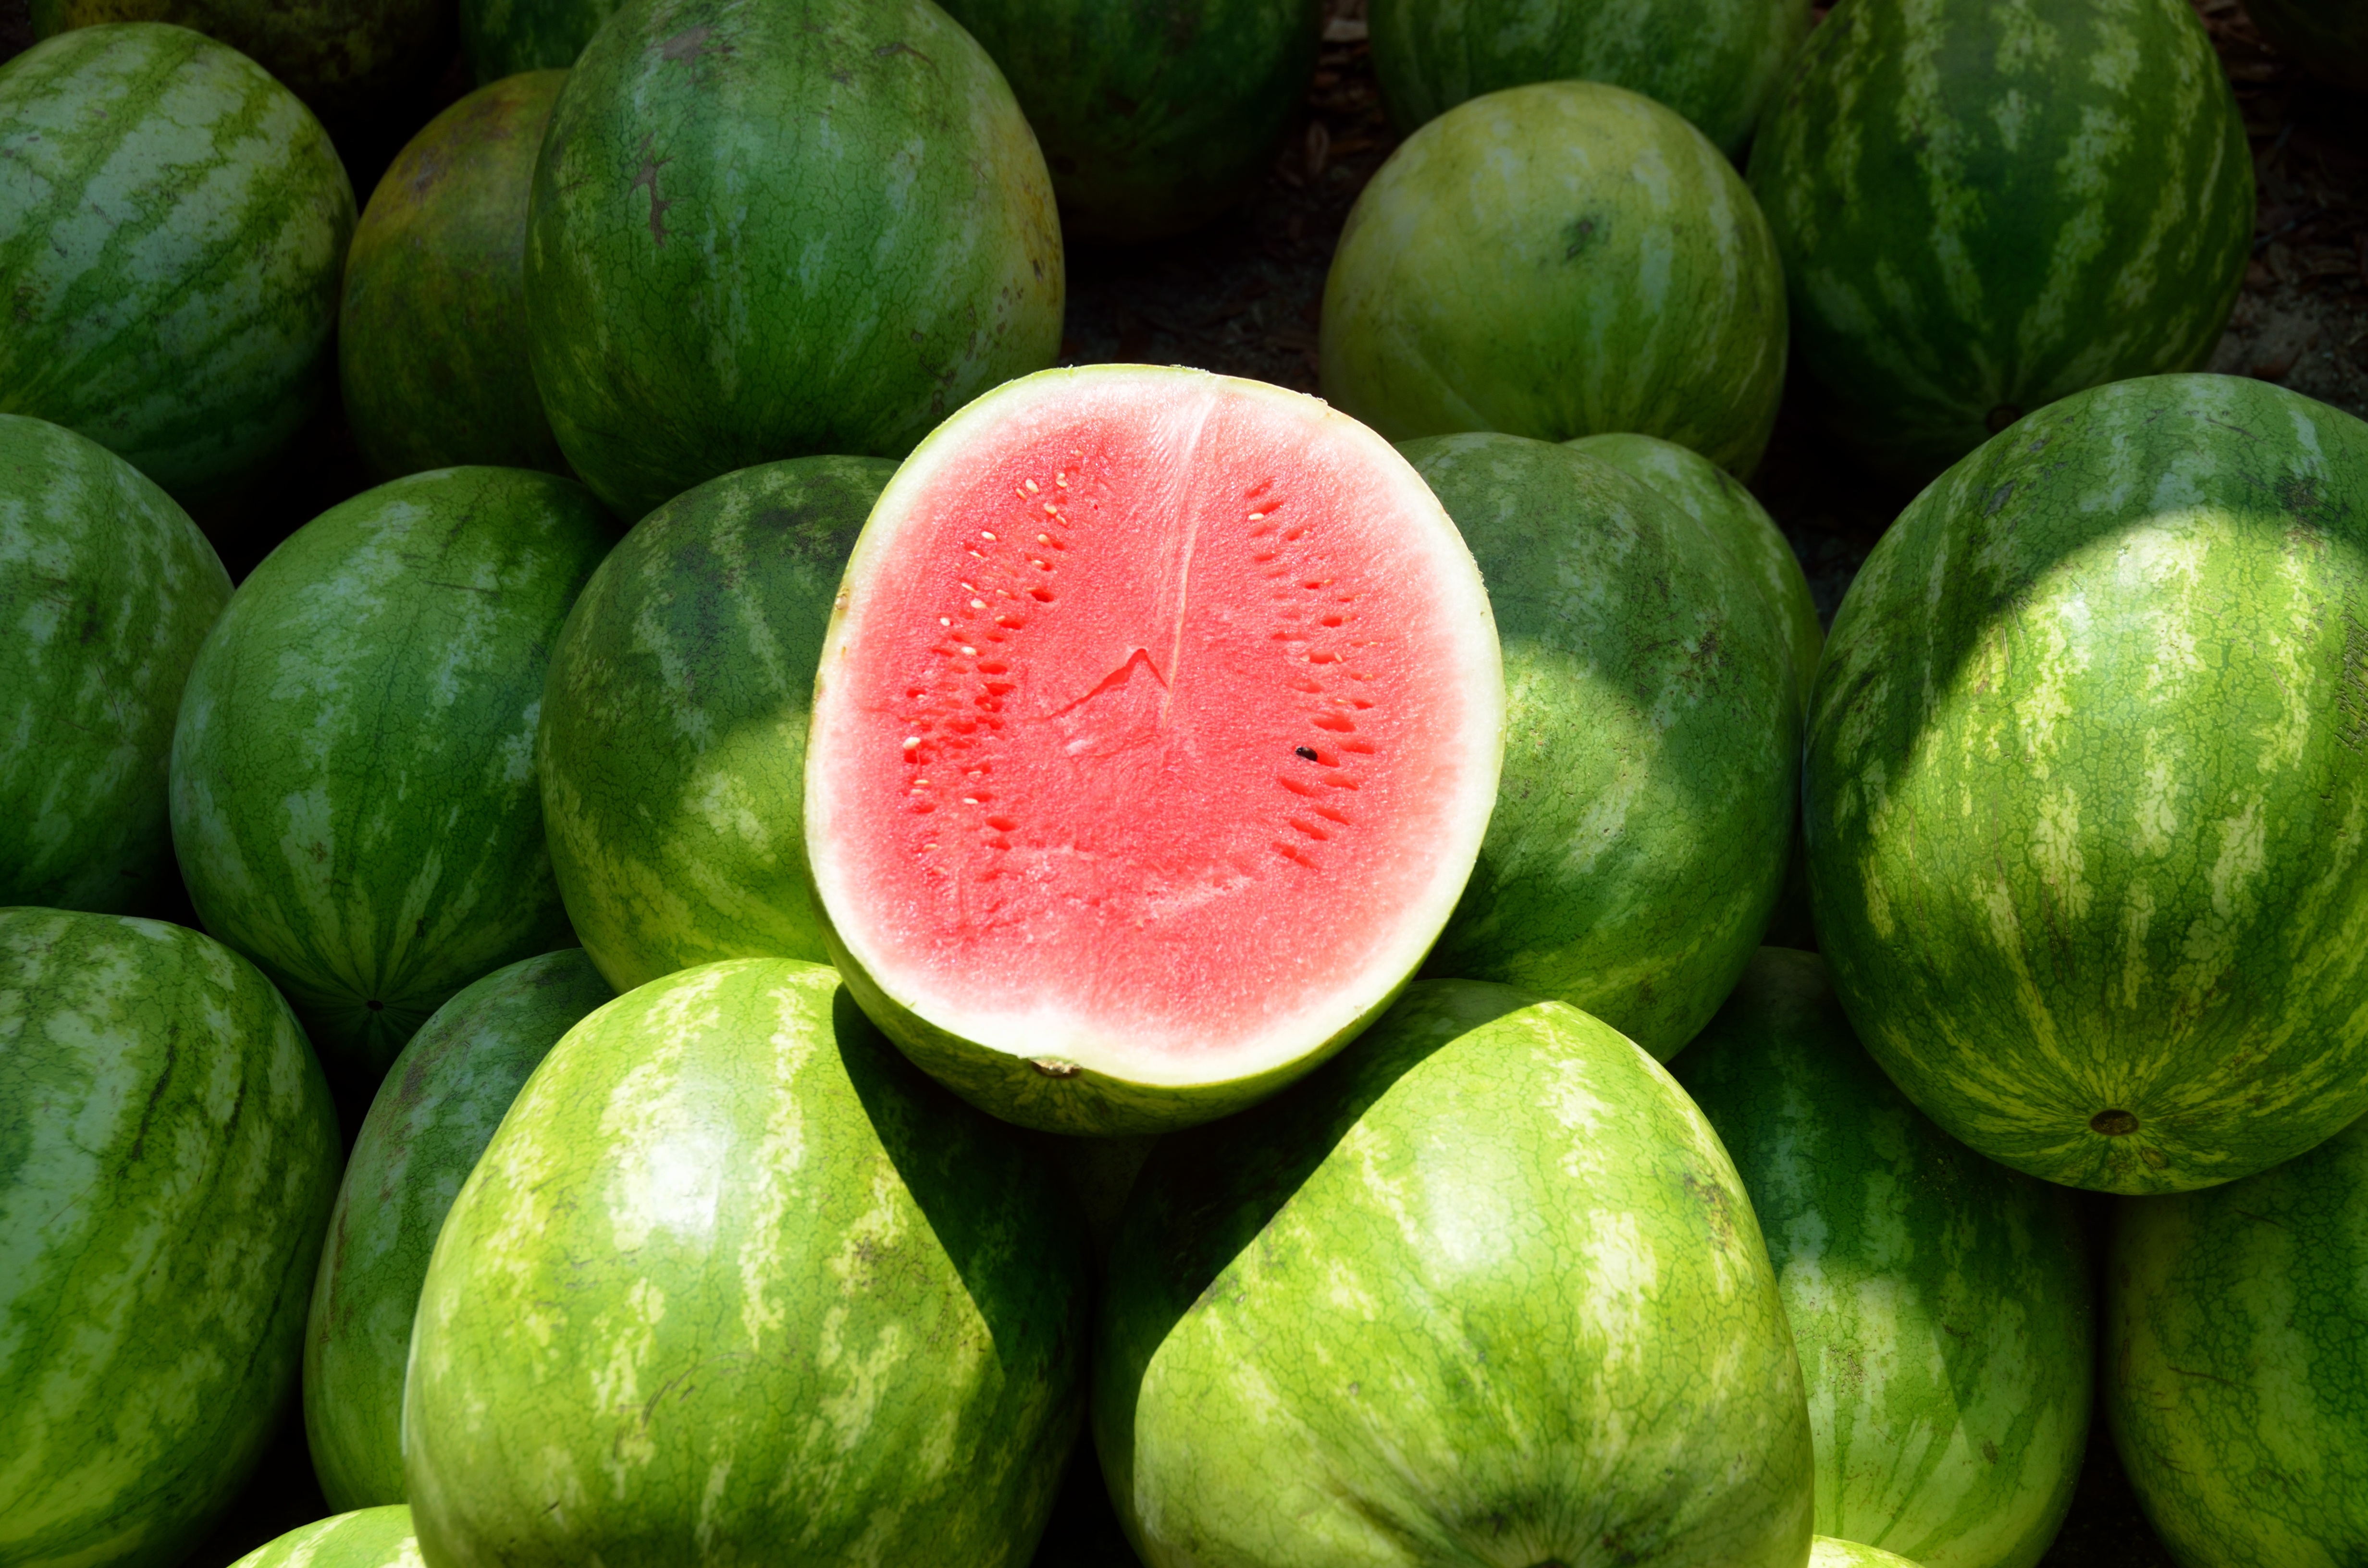
nature, plant, fruit, sweet, flower, summer, meal, food, green, red, produce, vegetable, garden, breakfast, healthy, snack, dessert, watermelon, slice, gourd, picnic, nutrition, tasty, vegetarian, diet, melon, honeydew, dieting, flowering plant, water melon, winter squash, land plant, citrullus, cucumber gourd and melon family